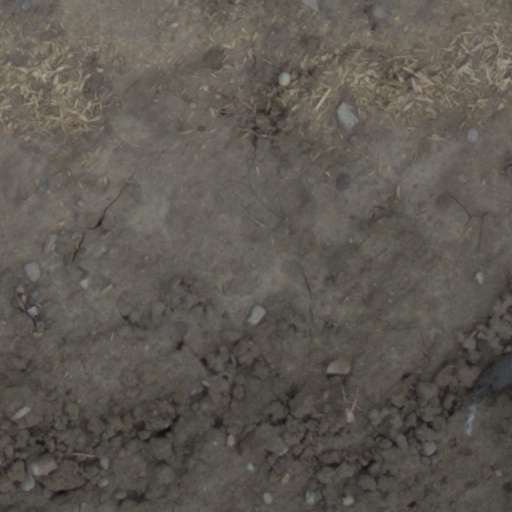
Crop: wheat